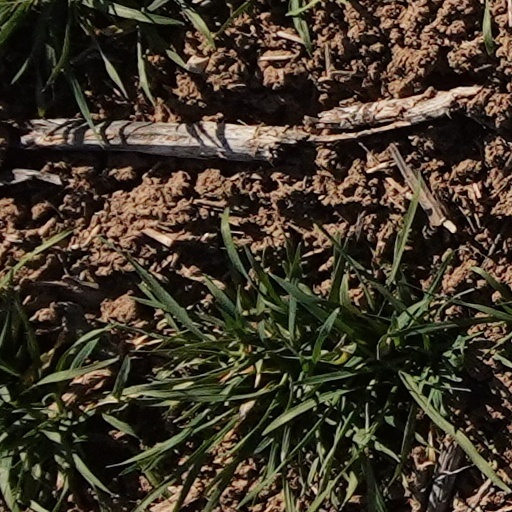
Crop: wheat